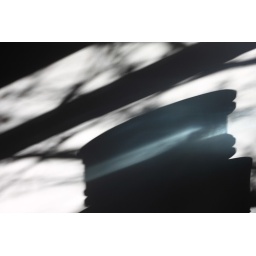
The sun by the window plays with the light by the water cooler.